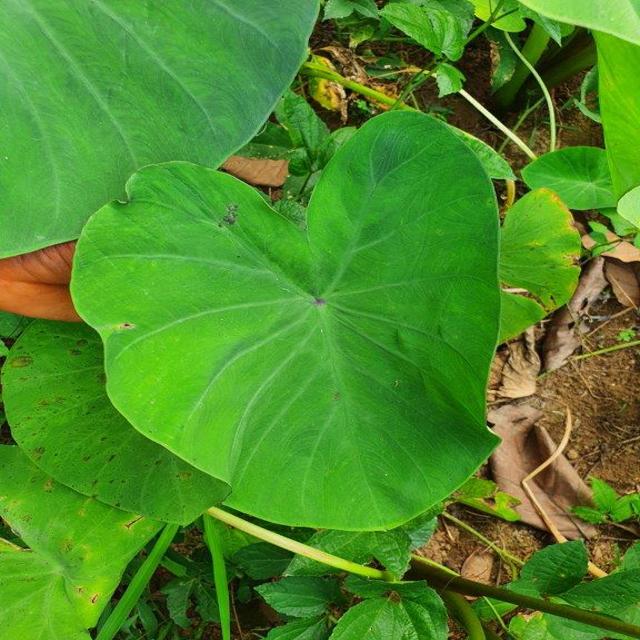
Label: Healthy